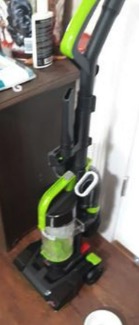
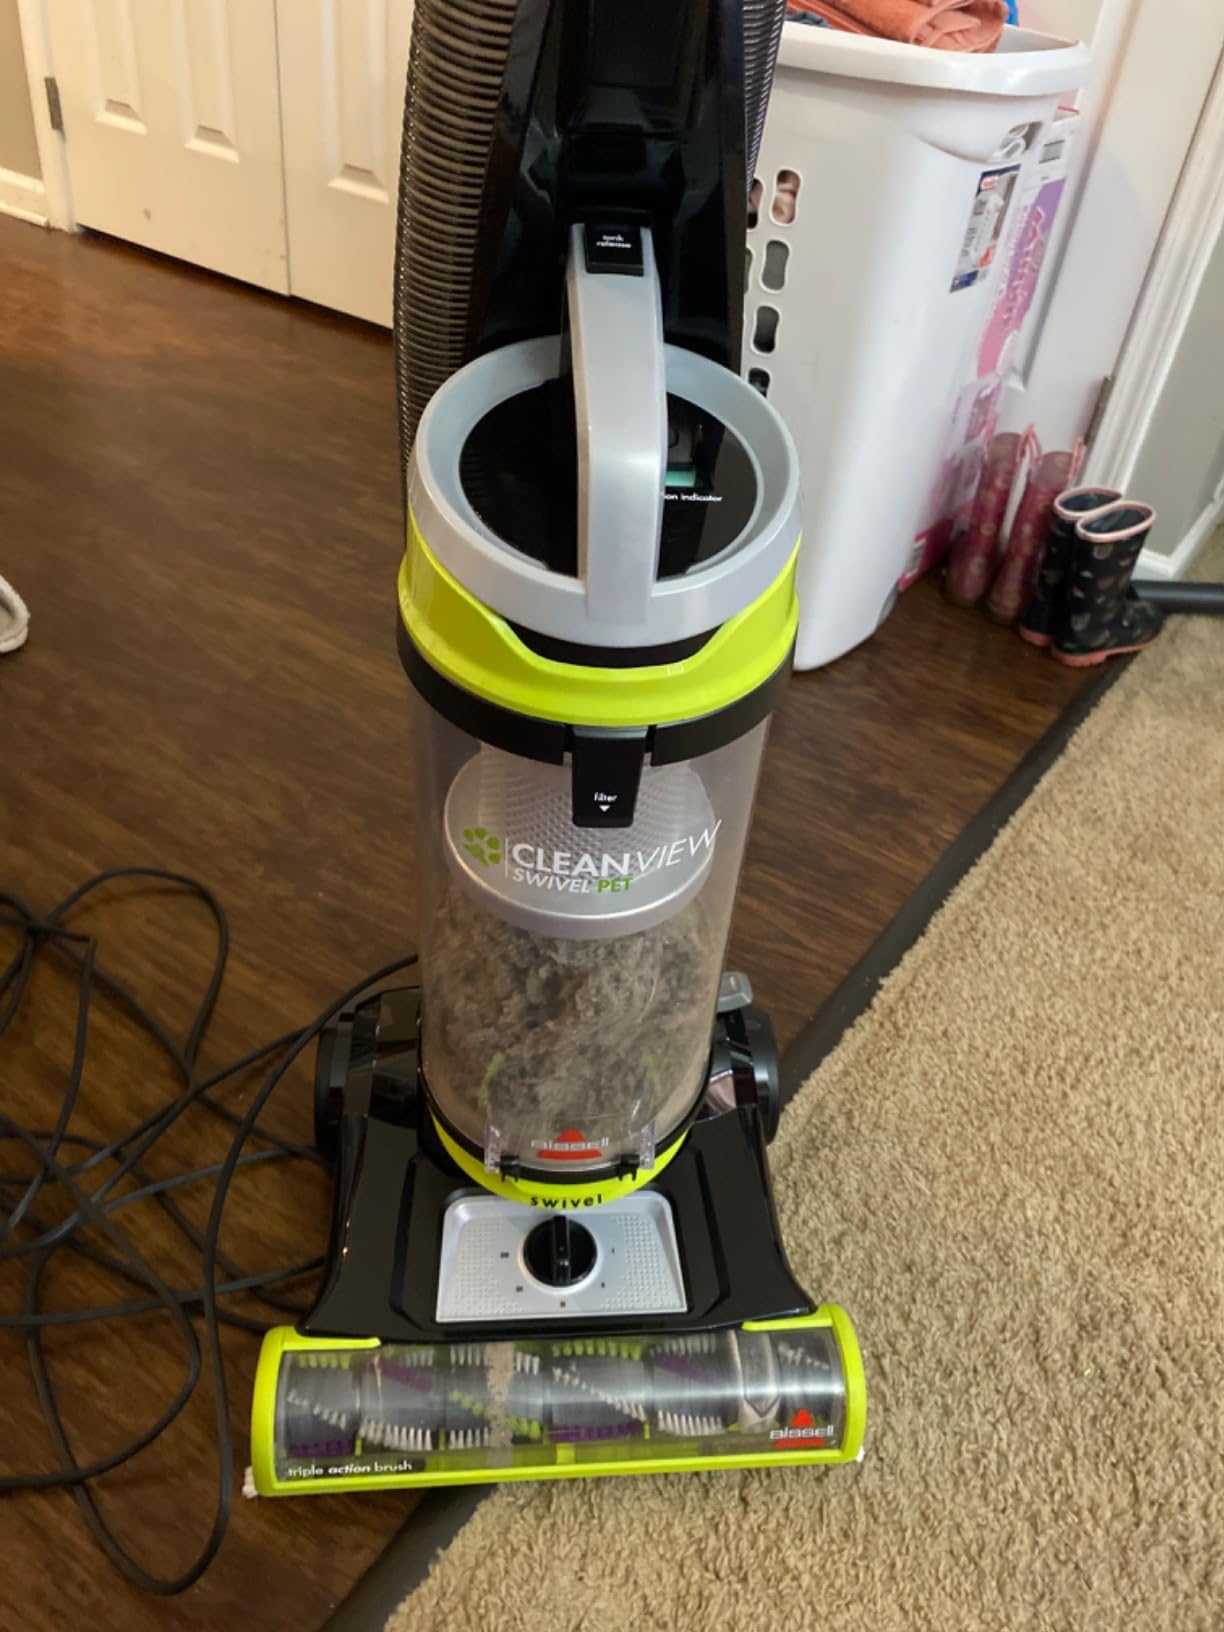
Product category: items_vacuum
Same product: no